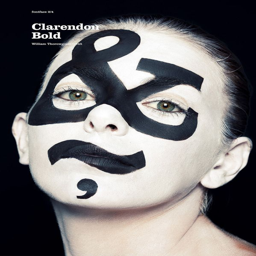
excuse me , there 's some type on your face .